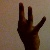
The image shows a hand gesture representing the number 9 in Indian Sign Language.